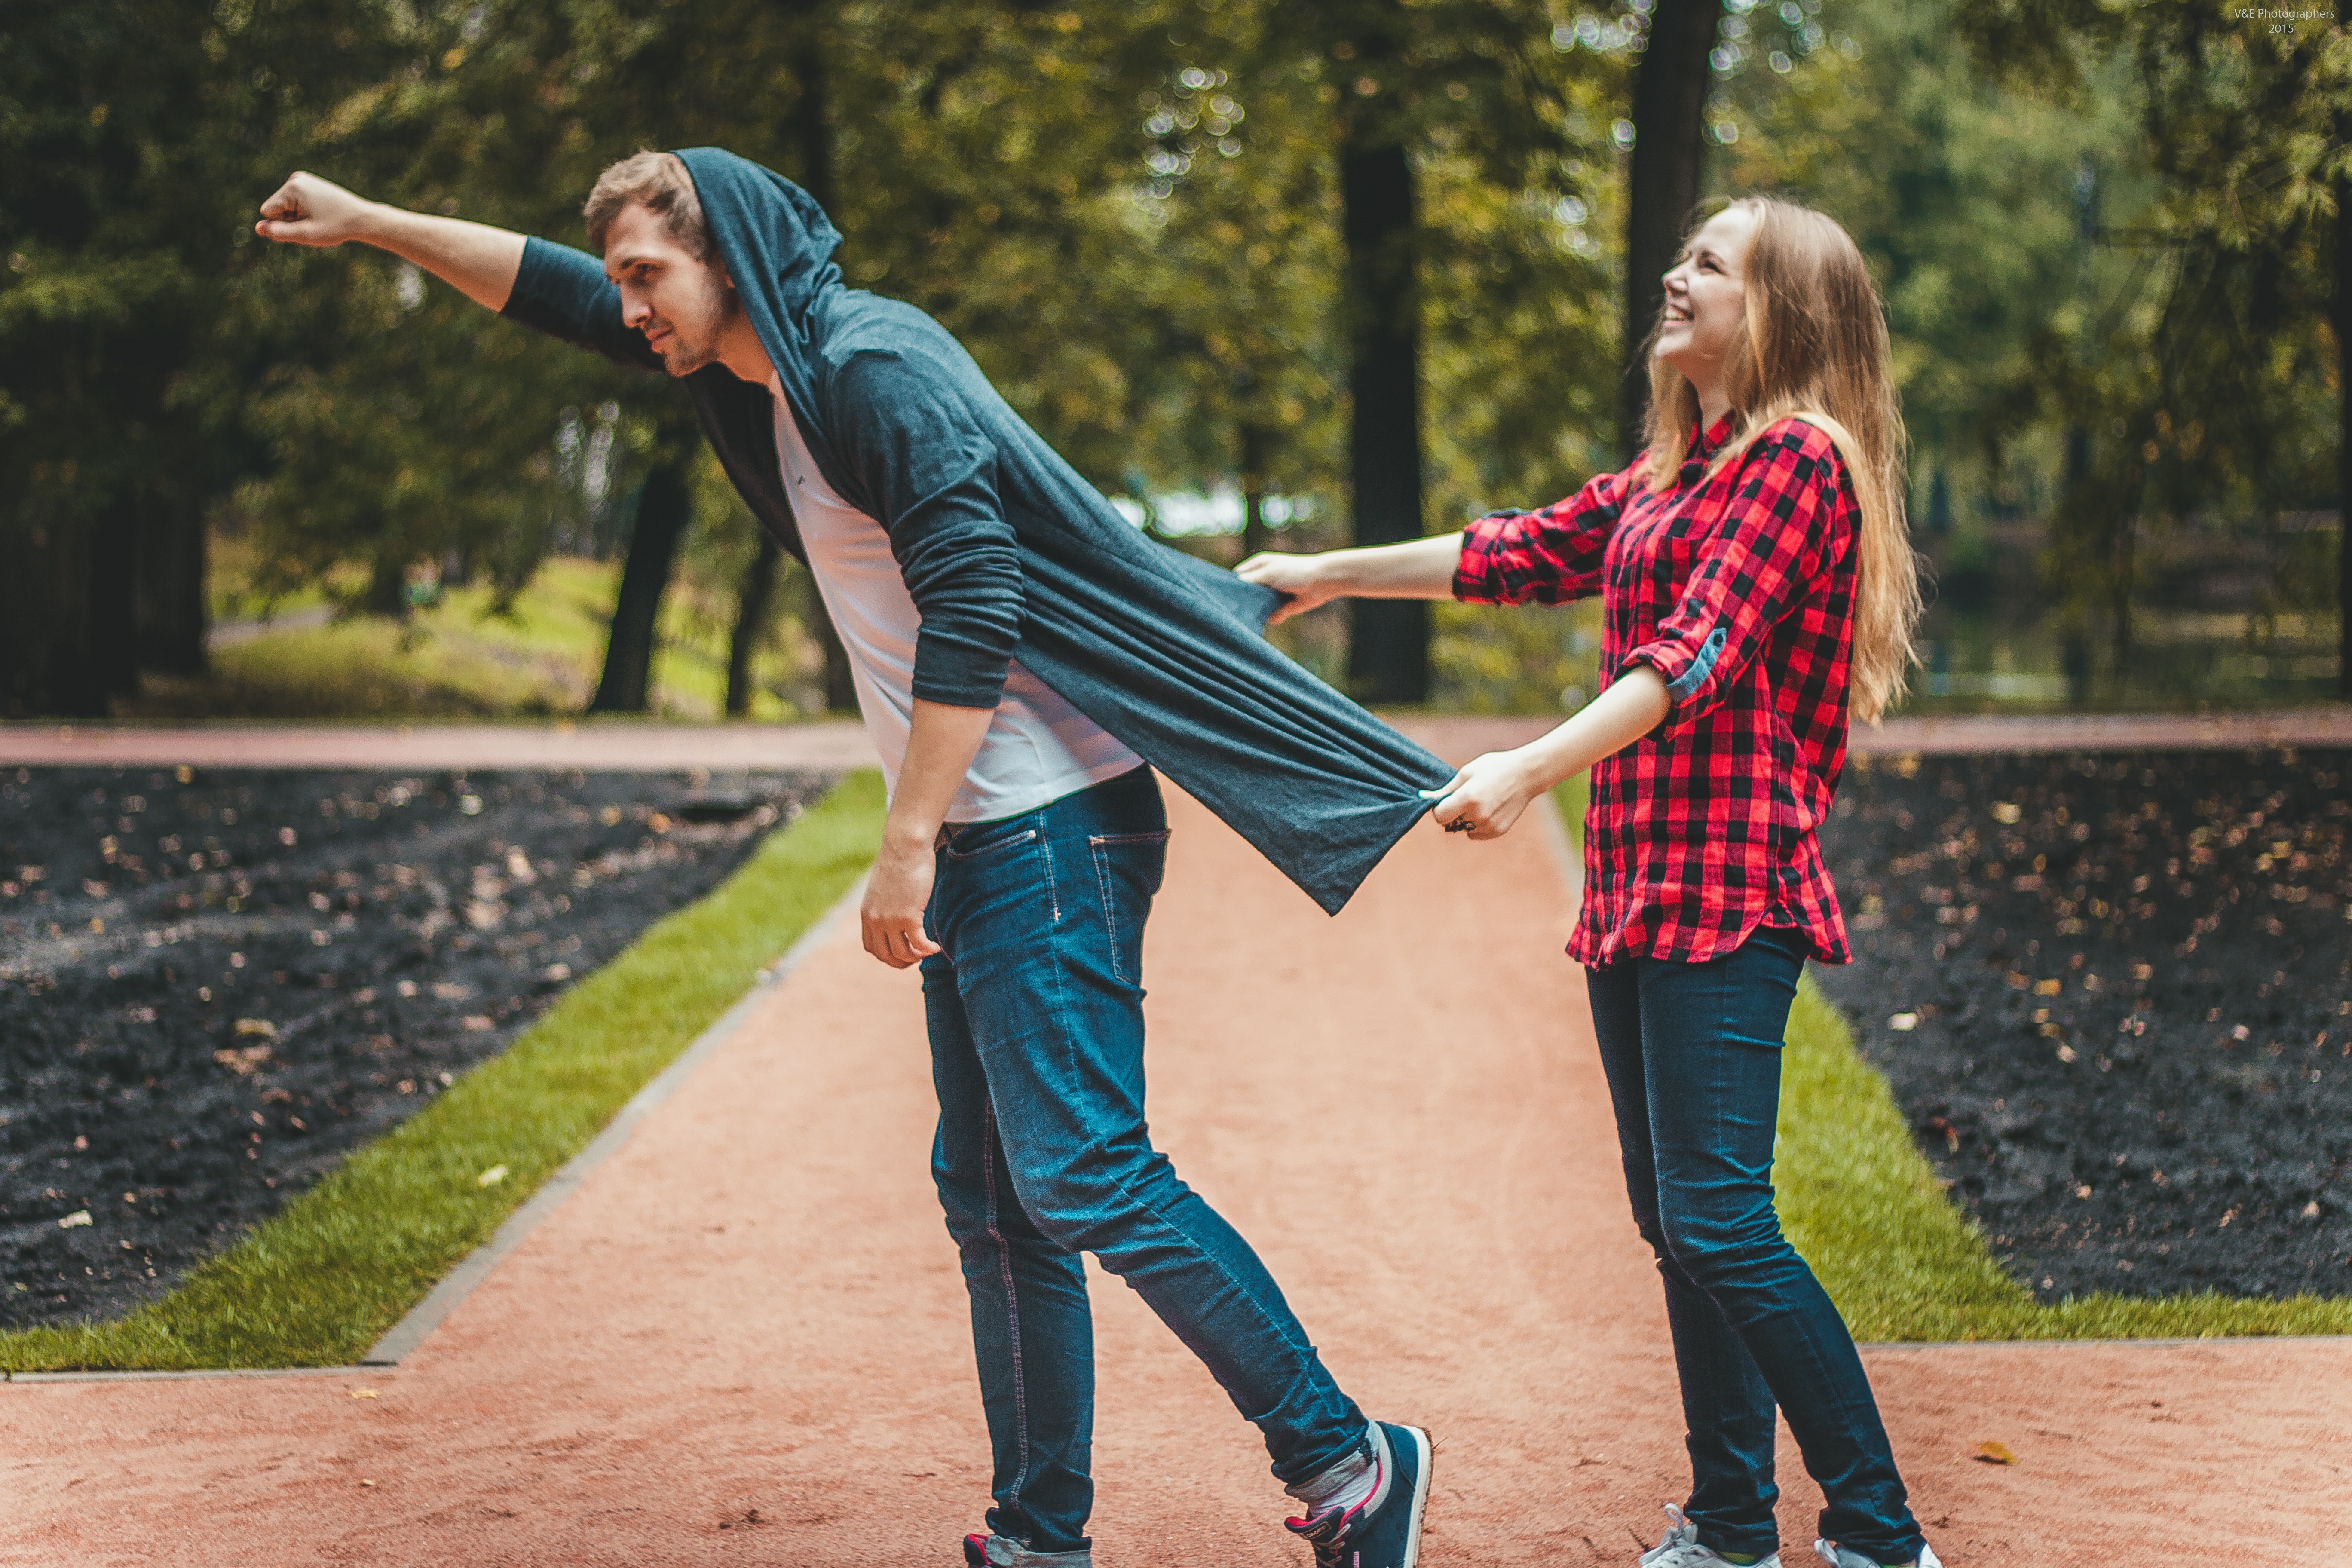
man, people, girl, woman, guy, love, spring, park, two, posing, family, footwear, superhero, sweethearts, however